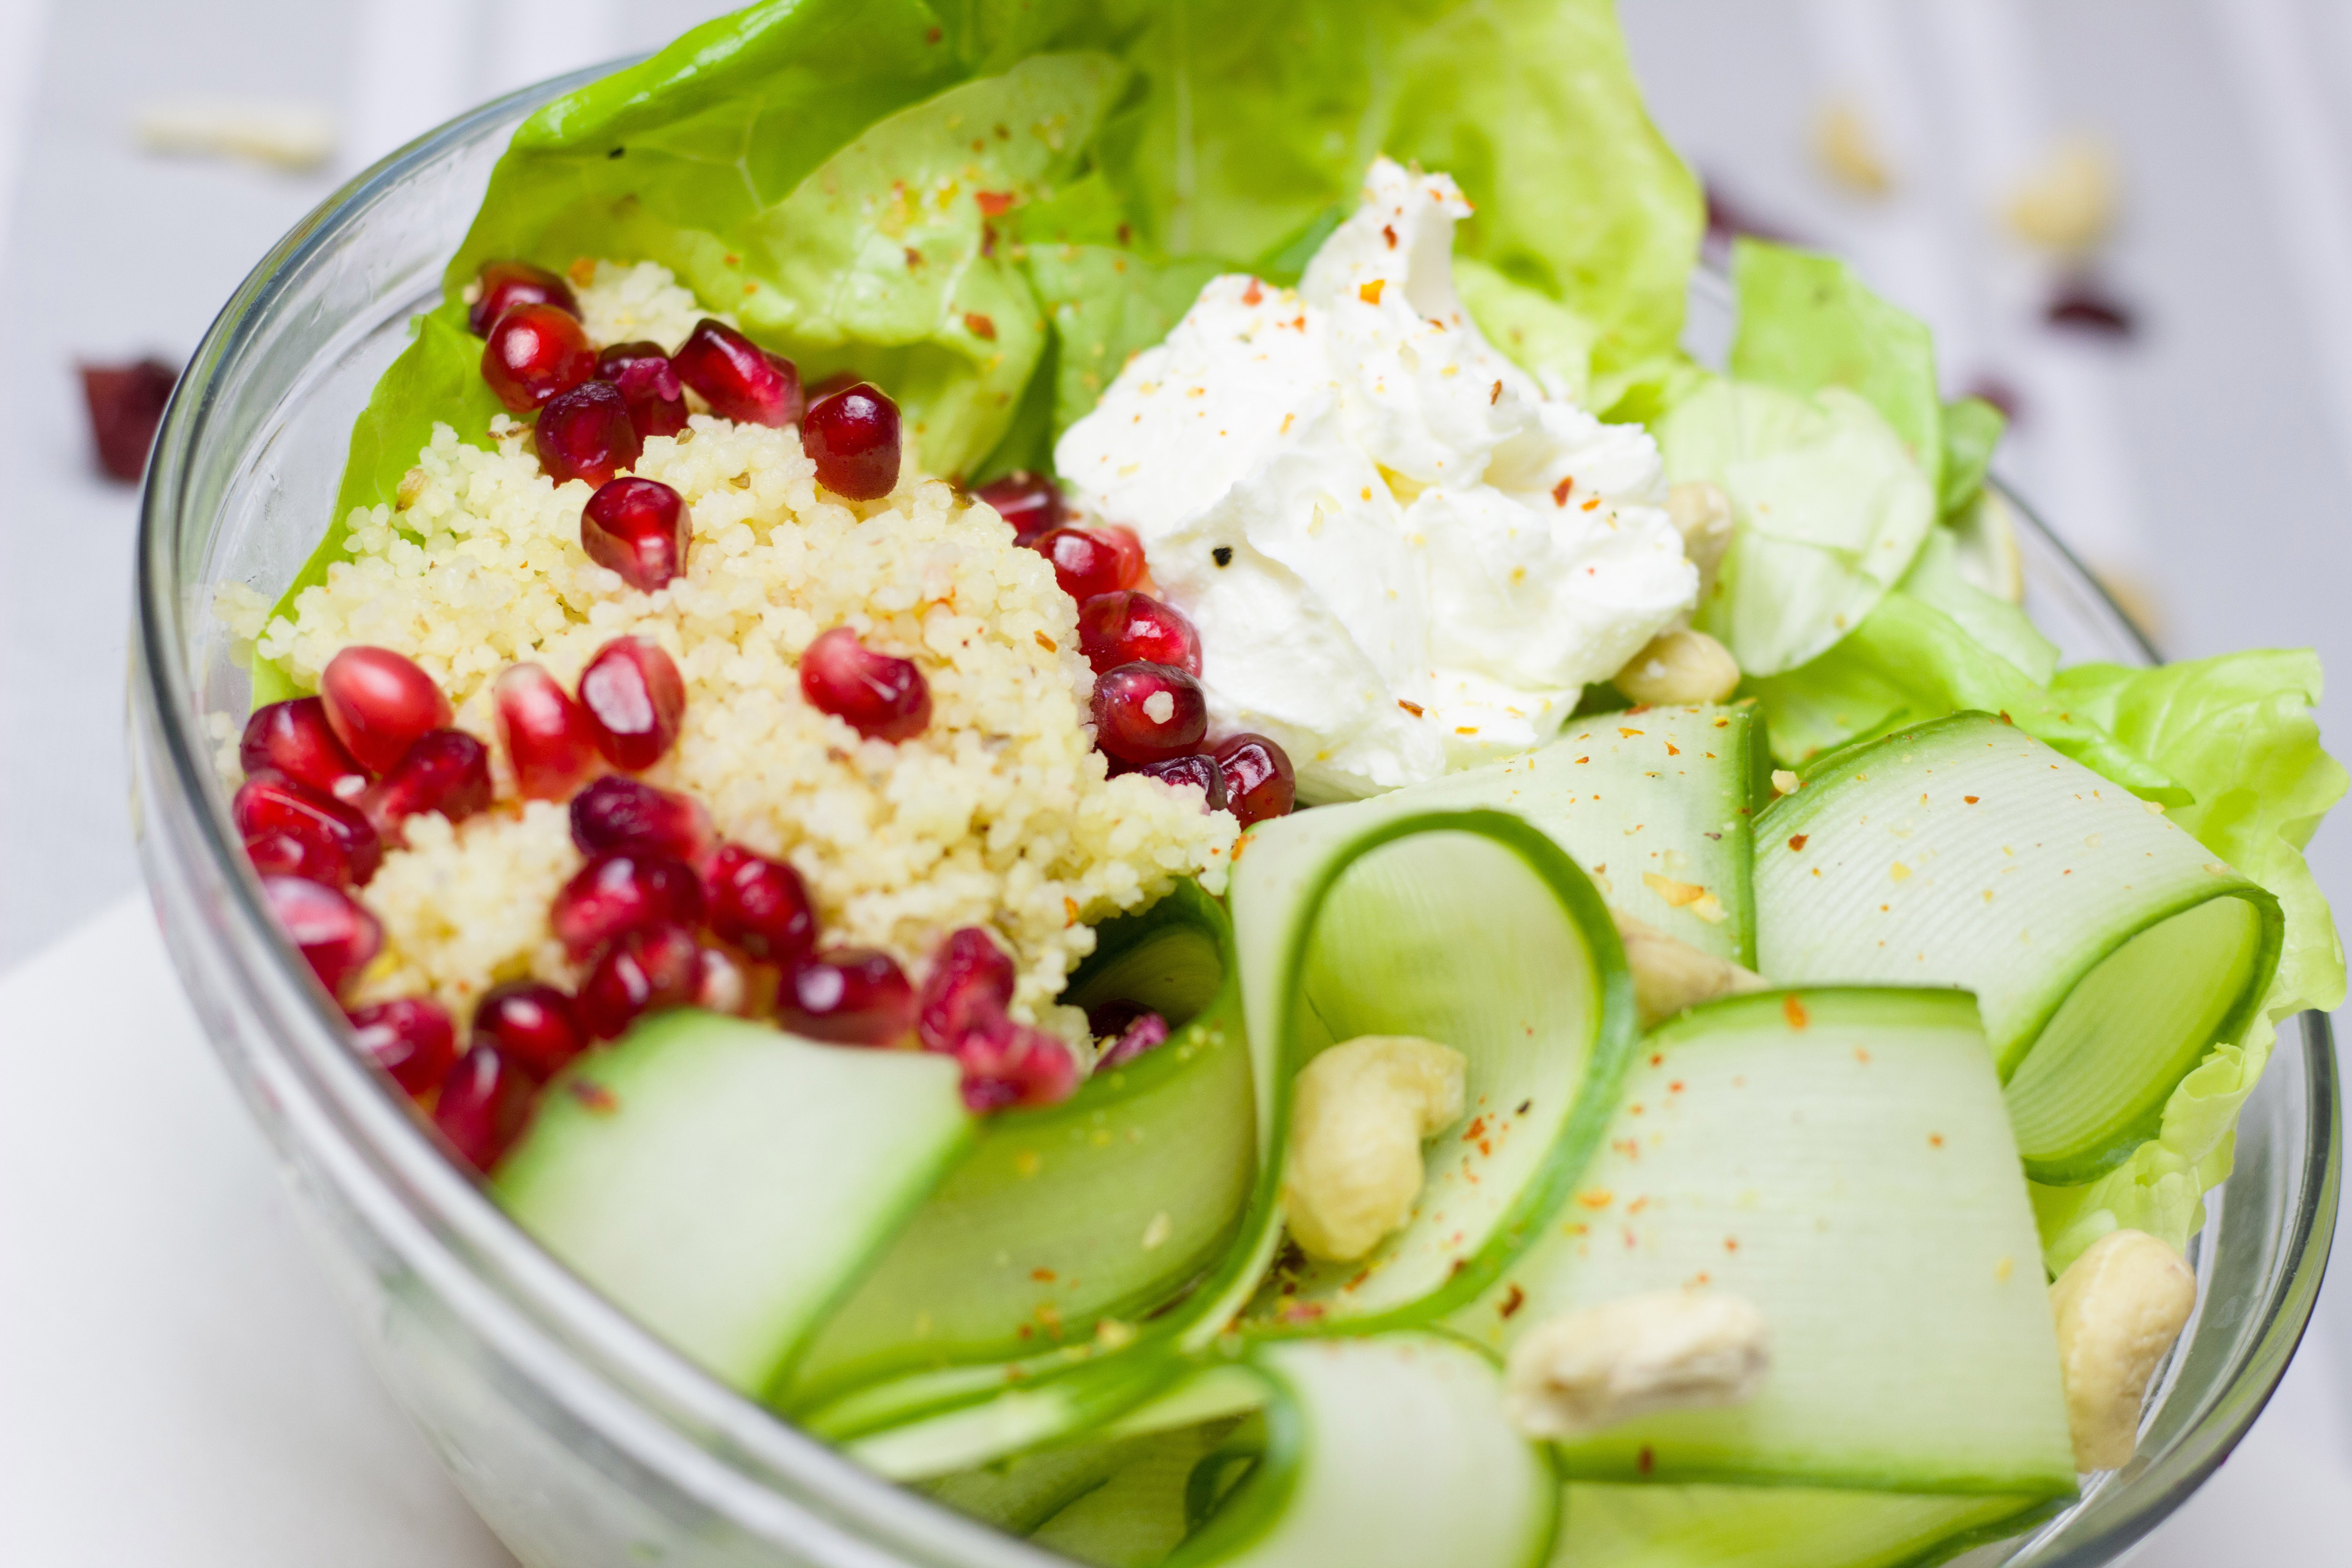
dish, food, cuisine, ingredient, fruit salad, cucumber, vegetable, salad, produce, vegetarian food, crudit s, cucumis, plant, cottage cheese, celery, waldorf salad, dairy, recipe, feta, greek food